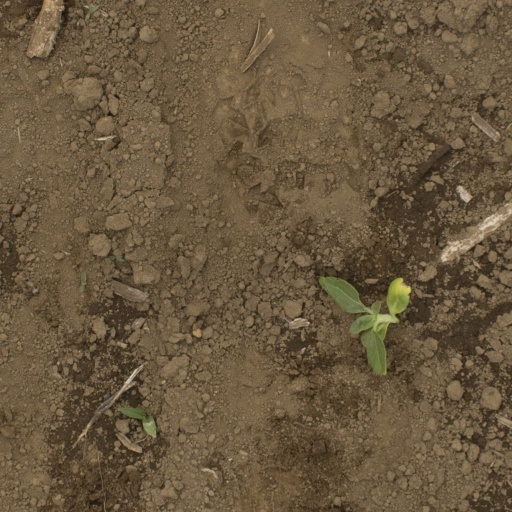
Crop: Jerusalem artichoke